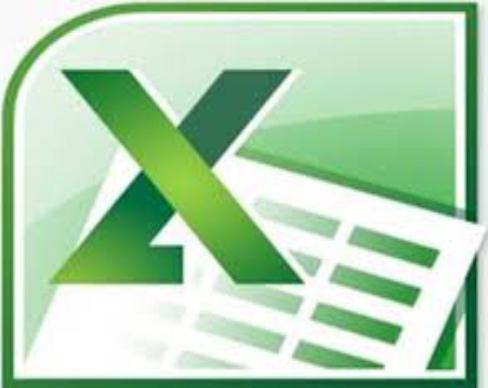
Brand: Excel
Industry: Others